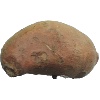
Label: Potato Sweet 1